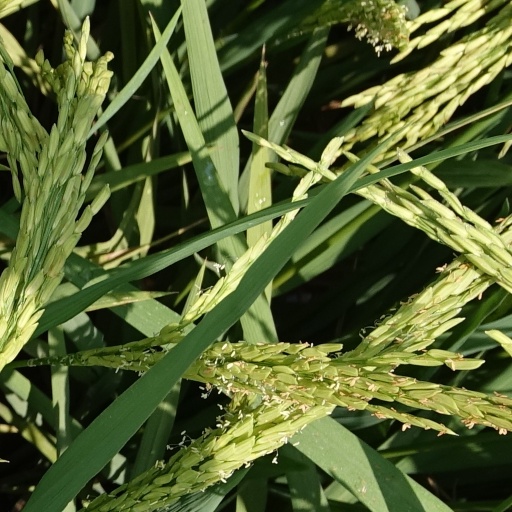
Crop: rice